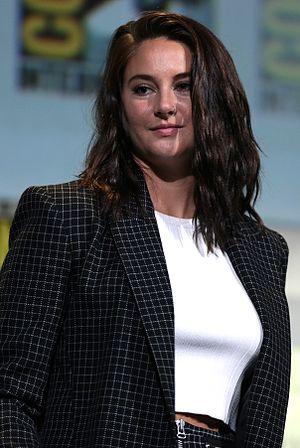
Shailene Woodley [ ʃeɪˈlin ˈwʊdli], née le 15 novembre 1991 à Simi Valley, est une actrice, productrice, co-fondatrice de l'organisme à but non lucratif All it takes et militante écologiste américaine.